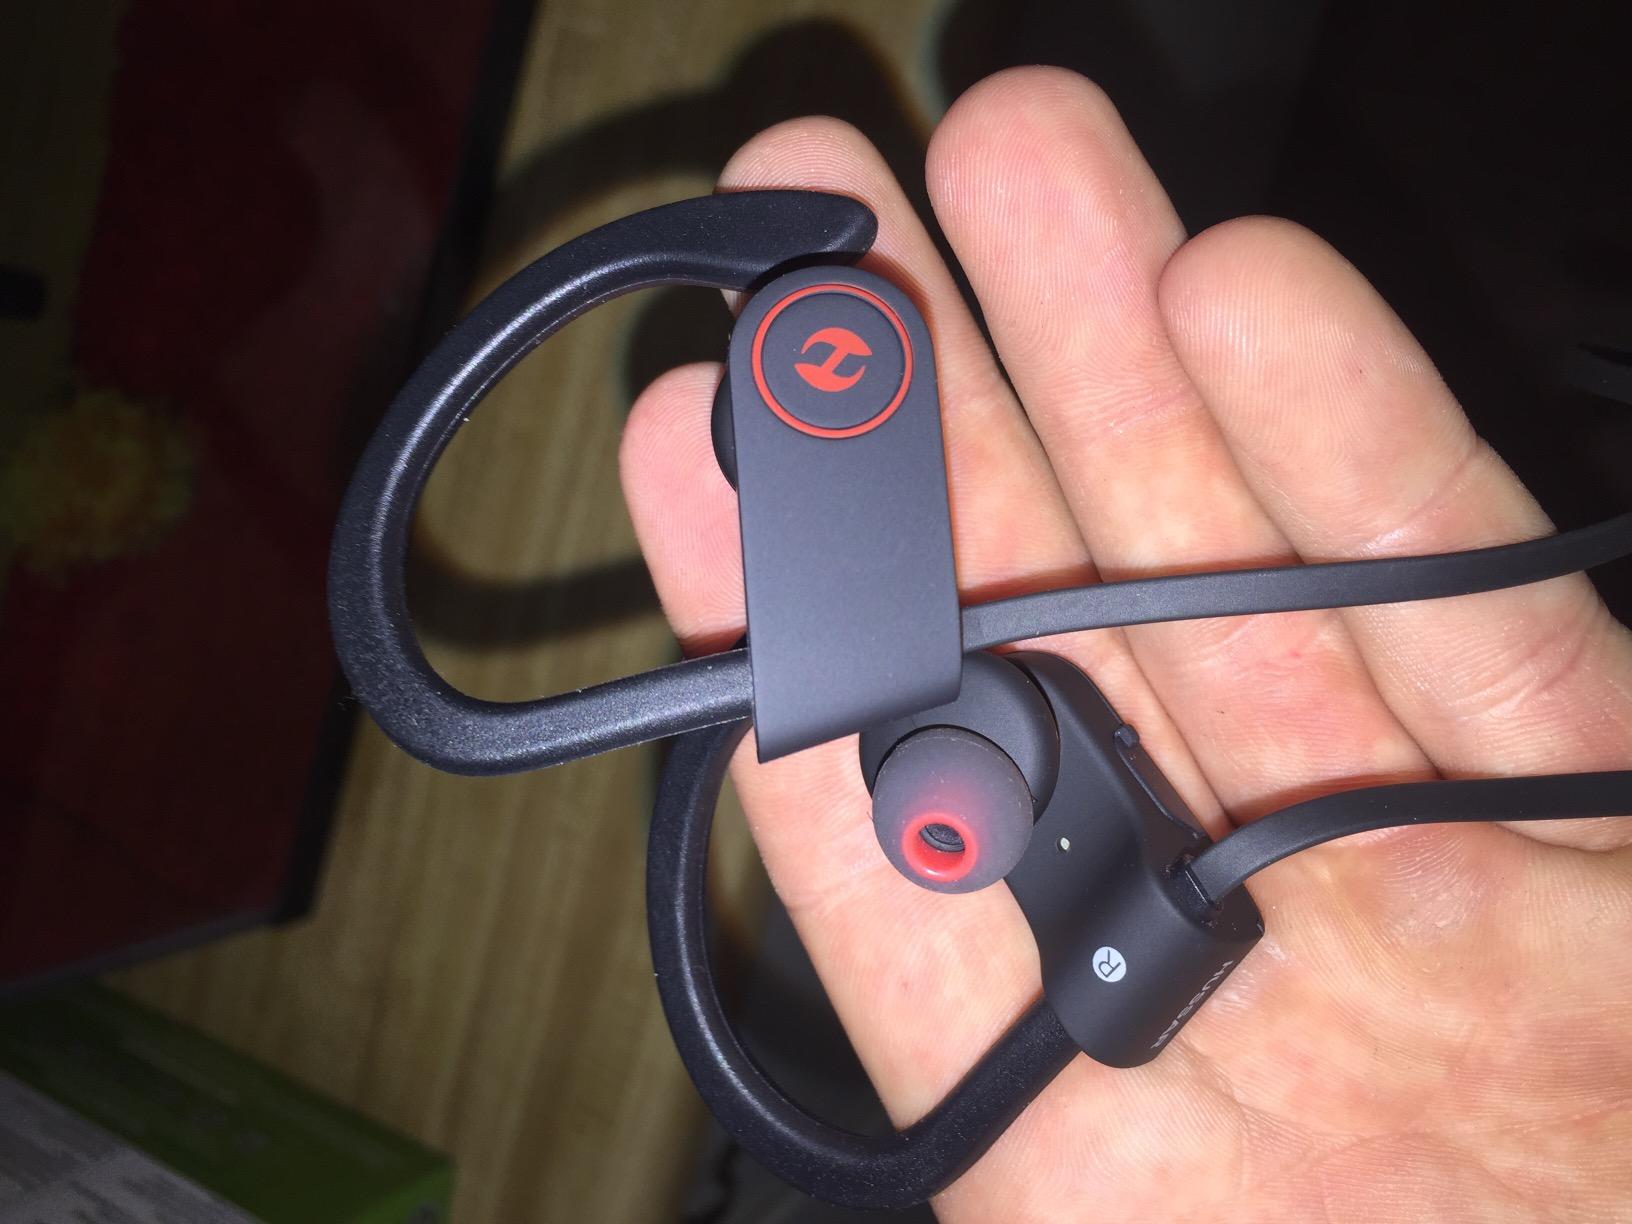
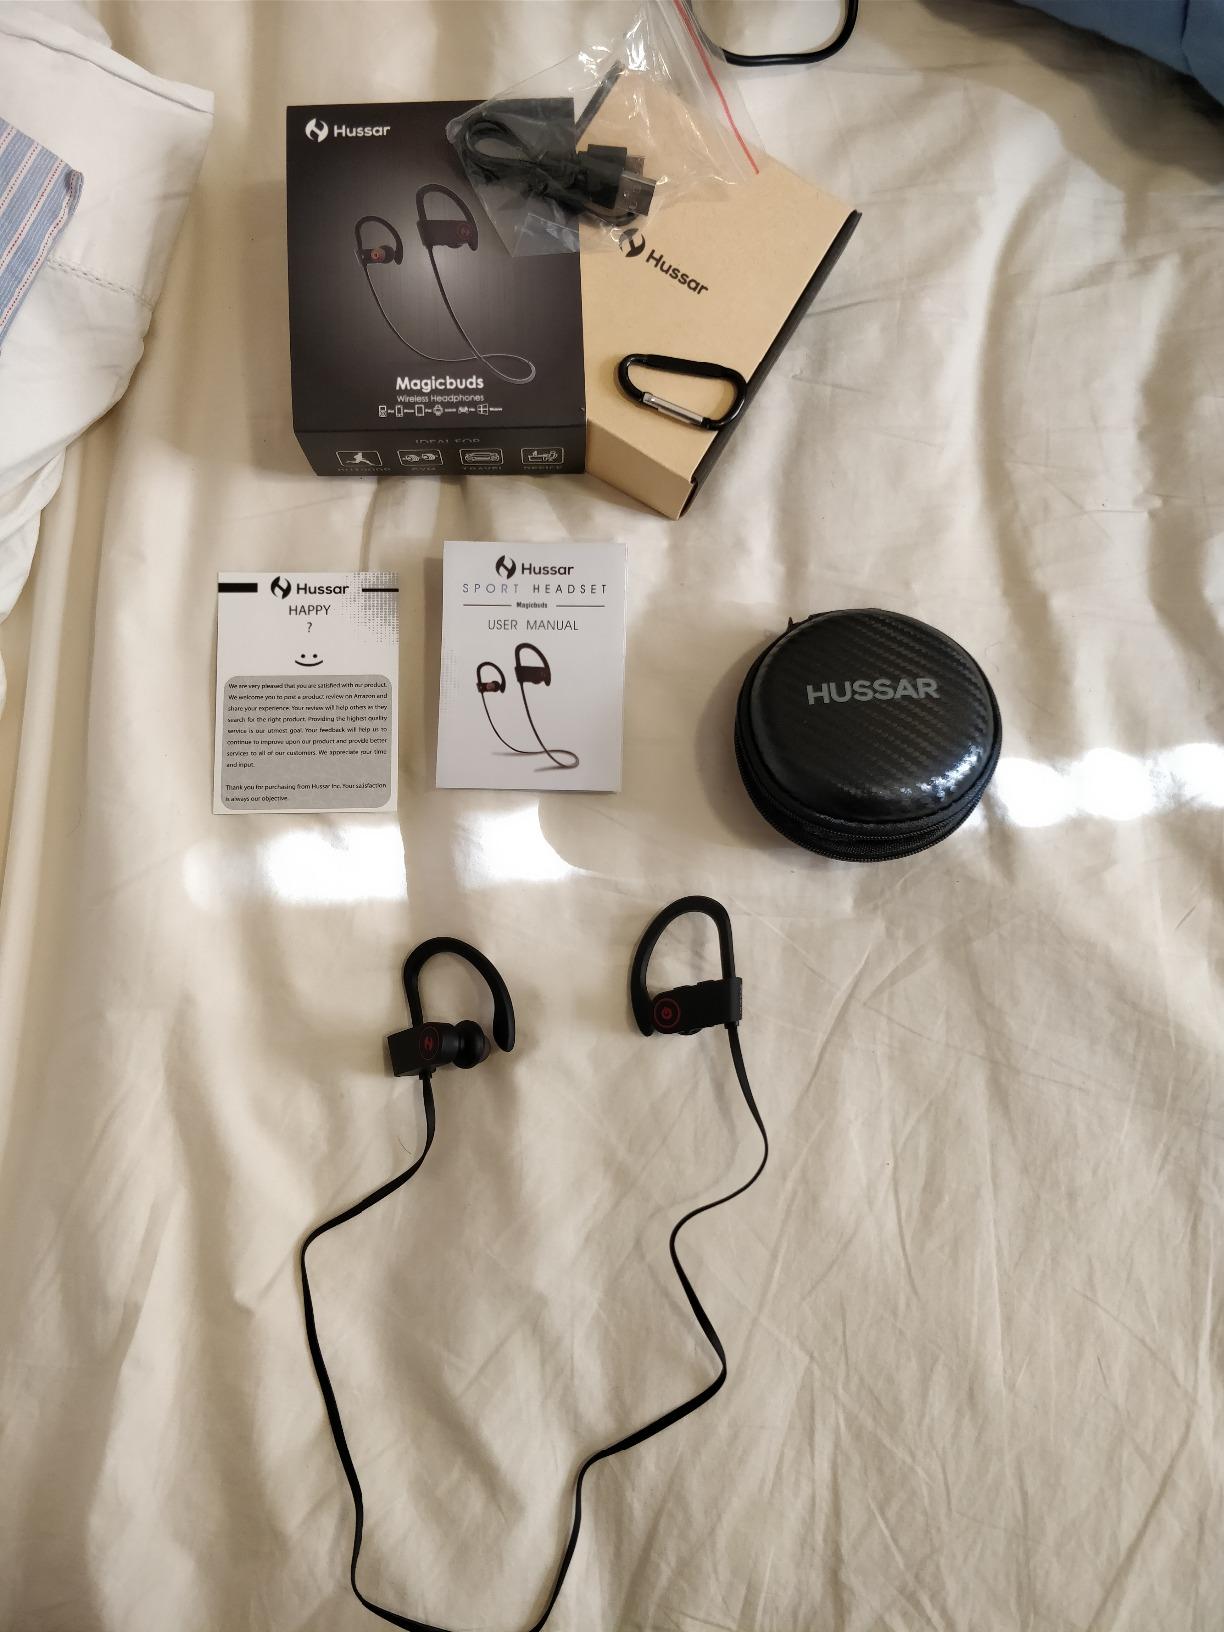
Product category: headphones
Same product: yes